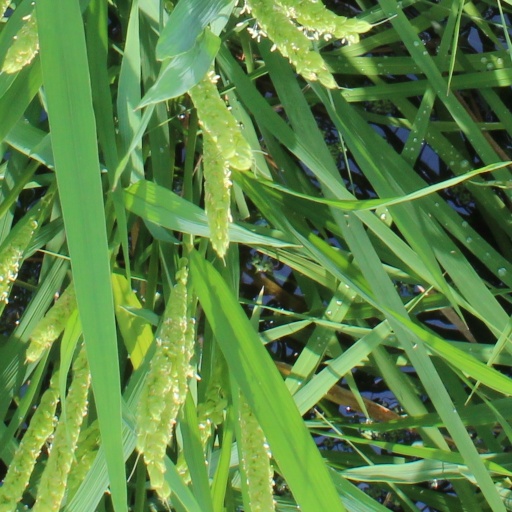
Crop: rice